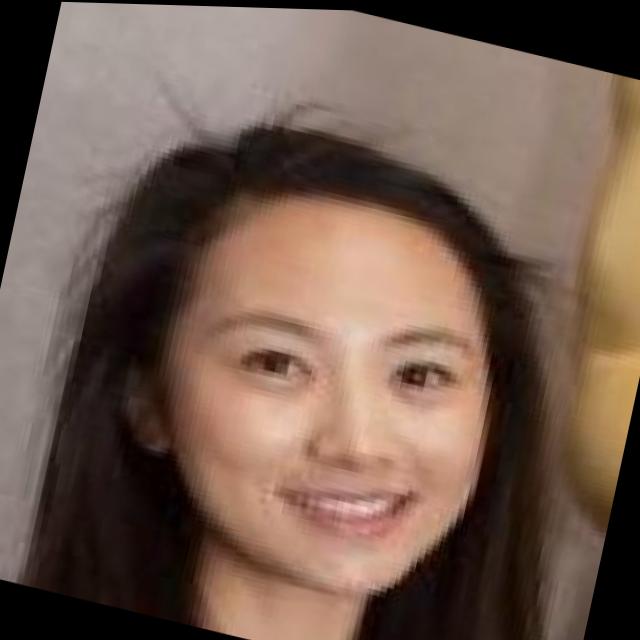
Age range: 21-44